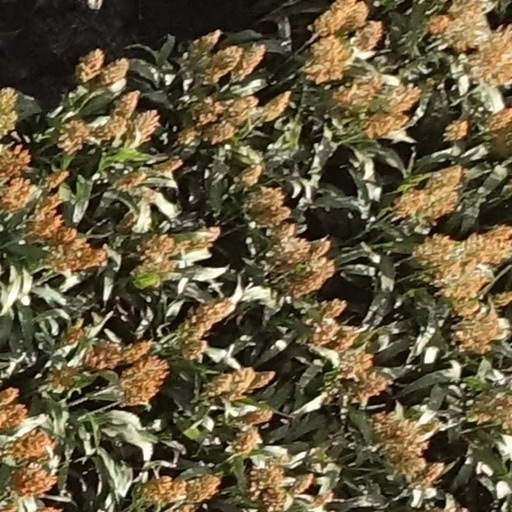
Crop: sorghum